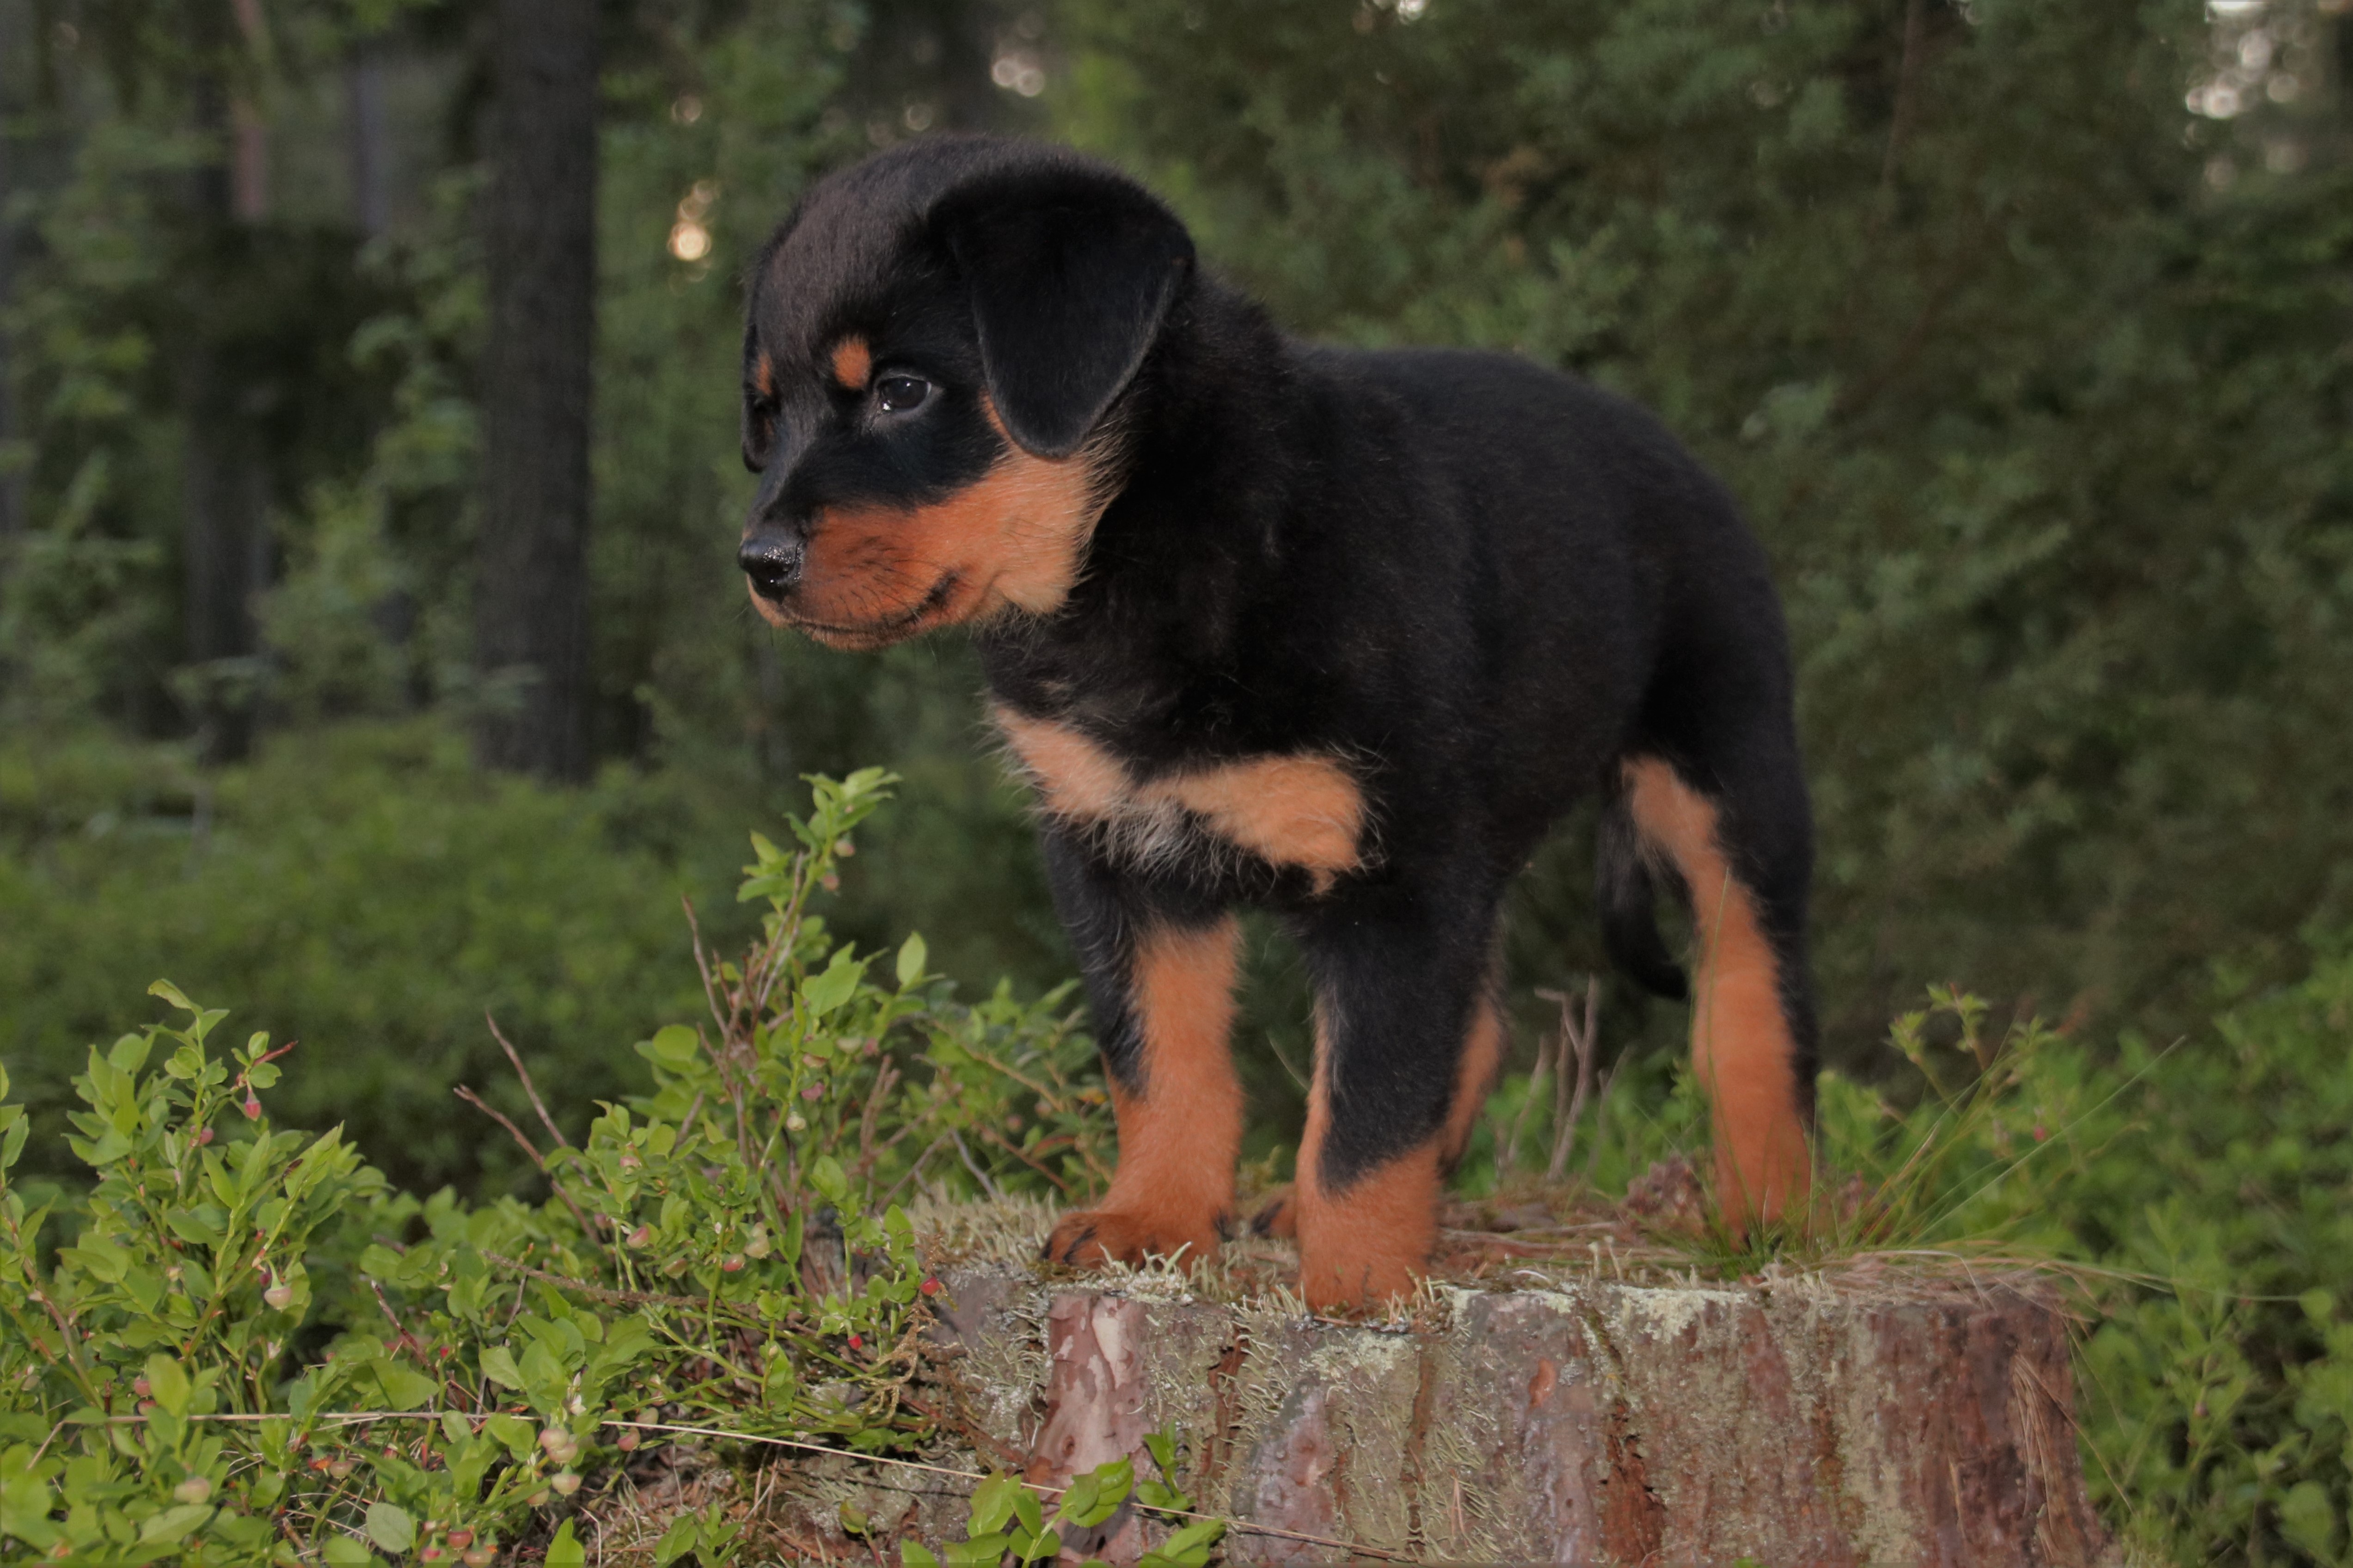
nature, forest, sweet, puppy, dog, animal, cute, summer, pet, mammal, vertebrate, dog breed, rottweiler, dog like mammal, carnivoran